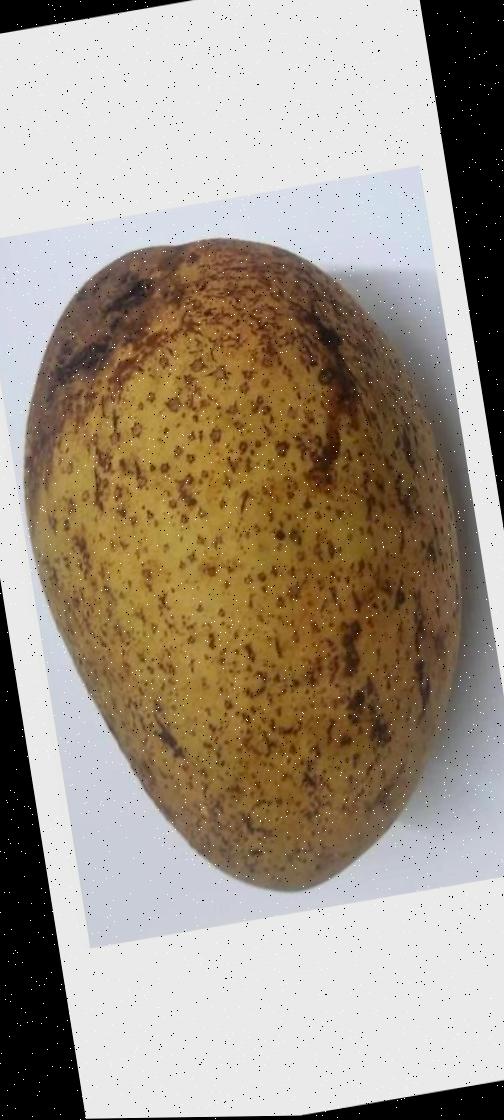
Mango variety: Ashshina Classic